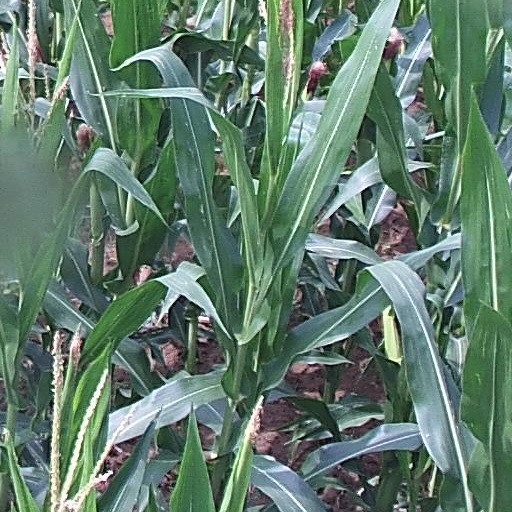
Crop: maize; corn